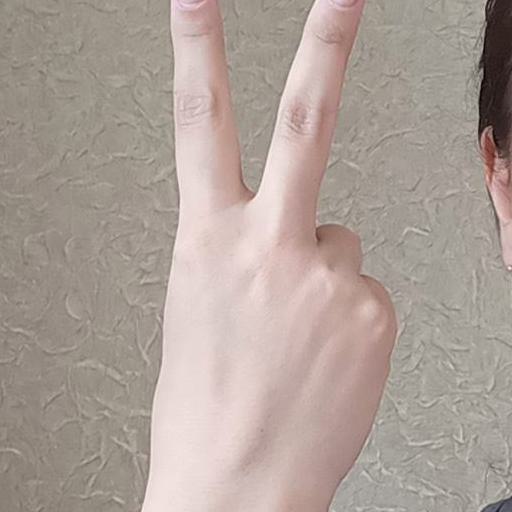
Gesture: peace_inverted